Viking Age

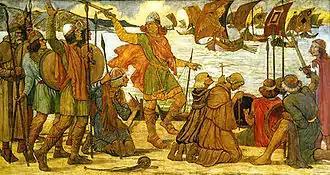
"Irishmen oppose the landing of the Viking fleet", a painting in Dublin City Hall by James Ward.

According to the "Anglo-Saxon Chronicles", Viking raiders struck England in 793 and raided Lindisfarne, the monastery that held Saint Cuthbert's relics, killing the monks and capturing the valuables. The raid marked the beginning of the "Viking Age of Invasion". Great but sporadic violence continued on England's northern and eastern shores, with raids continuing on a small scale across coastal England. While the initial raiding groups were small, a great amount of planning is believed to have been involved. The Vikings raided during the winter of 840–841, rather than the usual summer, having waited on an island off Ireland.